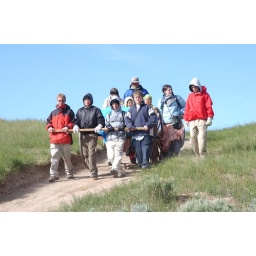
I'm next to the person in the red jacket on the far right